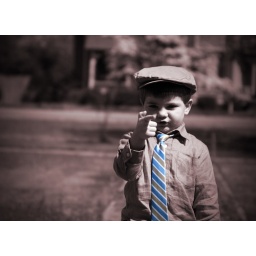
boy in blue 11